Mountain Lake, Florida

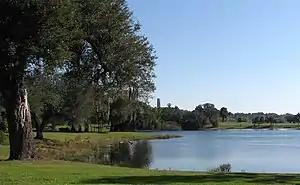
entrance to Mountain Lake Estates, with Bok Tower in distance

Mountain Lake is a private community and U.S. historic district north of the City of Lake Wales, Florida, United States, off the FL 17 (formerly US 27A) Scenic Highway. Mountain Lake was founded in 1915, with major development of the property commencing in the 1920s. It was designated as a historic district (Mountain Lake Estates Historic District) in August 1993. It has also been designated as an Audubon International leader in community sustainability.